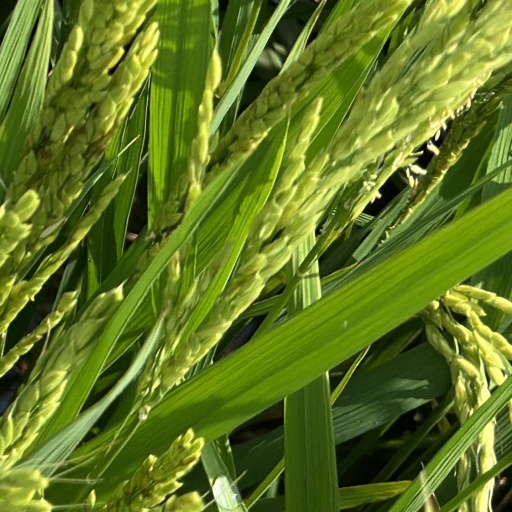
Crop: rice